Haig Papazian

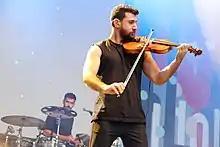
Rudolstadt-Festival 2018

Haig Papazian is a Lebanese-Armenian multidisciplinary artist, composer, and architect born in Beirut and currently based out of New York. He is a founding member and violinist of Lebanese pop band Mashrou' Leila.